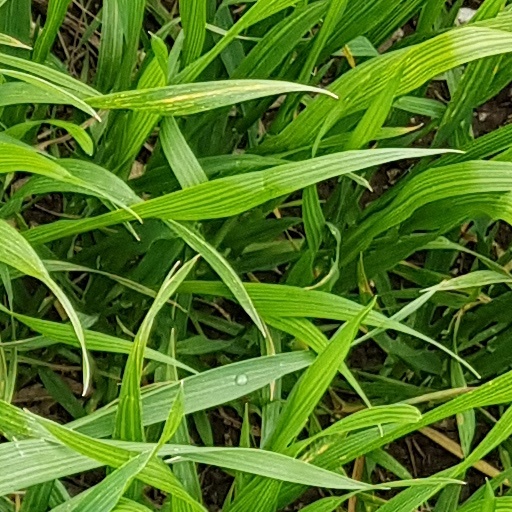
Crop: wheat